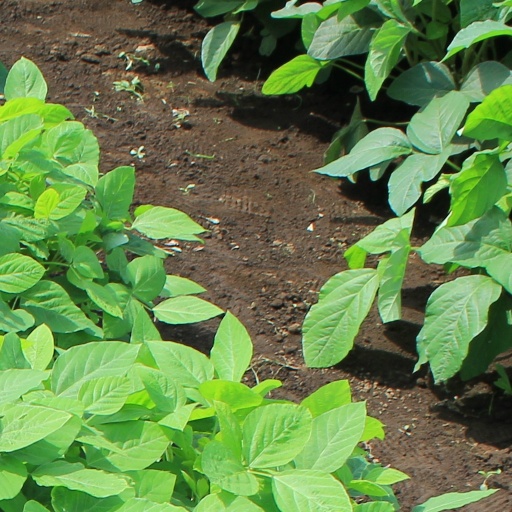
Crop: soybean